Order of the Rüdenband

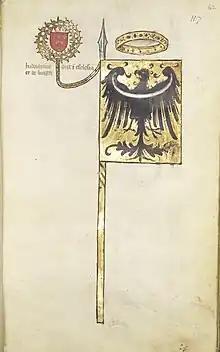
The hierarchy of the Order of the Rüdenband: The arms of the Bishop of Wrocław and tied to it the banner of Louis II of Brzeg, ca. 1416, Armorial of a Portuguese herald, Rylands Library, Latin Ms. 28.

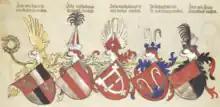
The next page shows knightly members, chained to a golden Rüdenband (Jan z Michalovic, Nicolaus von Stibitz, Nicolaus von Zedlitz, Fritz von Landskron und Hans von Gersdorff), ca. 1416, Armorial of a Portuguese herald, Rylands Library, Latin Ms. 28.

In 1413 the Order of the Rüdenband had a hierarchical structure with the bishop of Wrocław as its most prominent member, followed by the dukes, senior members and the rest of the membership. In 1420 - after the death of the former bishop - Louis II calls himself the "geselleschaffte mit dem Rüdenpand oberster Haubtmann und geber" (the Society of the Rüdenband supreme captain and commander). Margrave John even calls him the "konig der geselschaft des Rudenpands" (king of the society of the Rüdenband) in 1424. The hierarchy of the Order is also depicted in the Portuguese armorial. Members of knightly status are furthermore distinguished with golden Rüdenband-badges, while esquires are attached to silver ones.